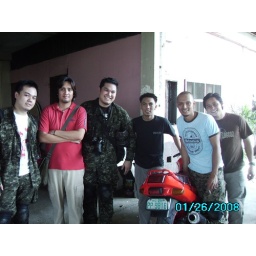
I am the one in the red shirt